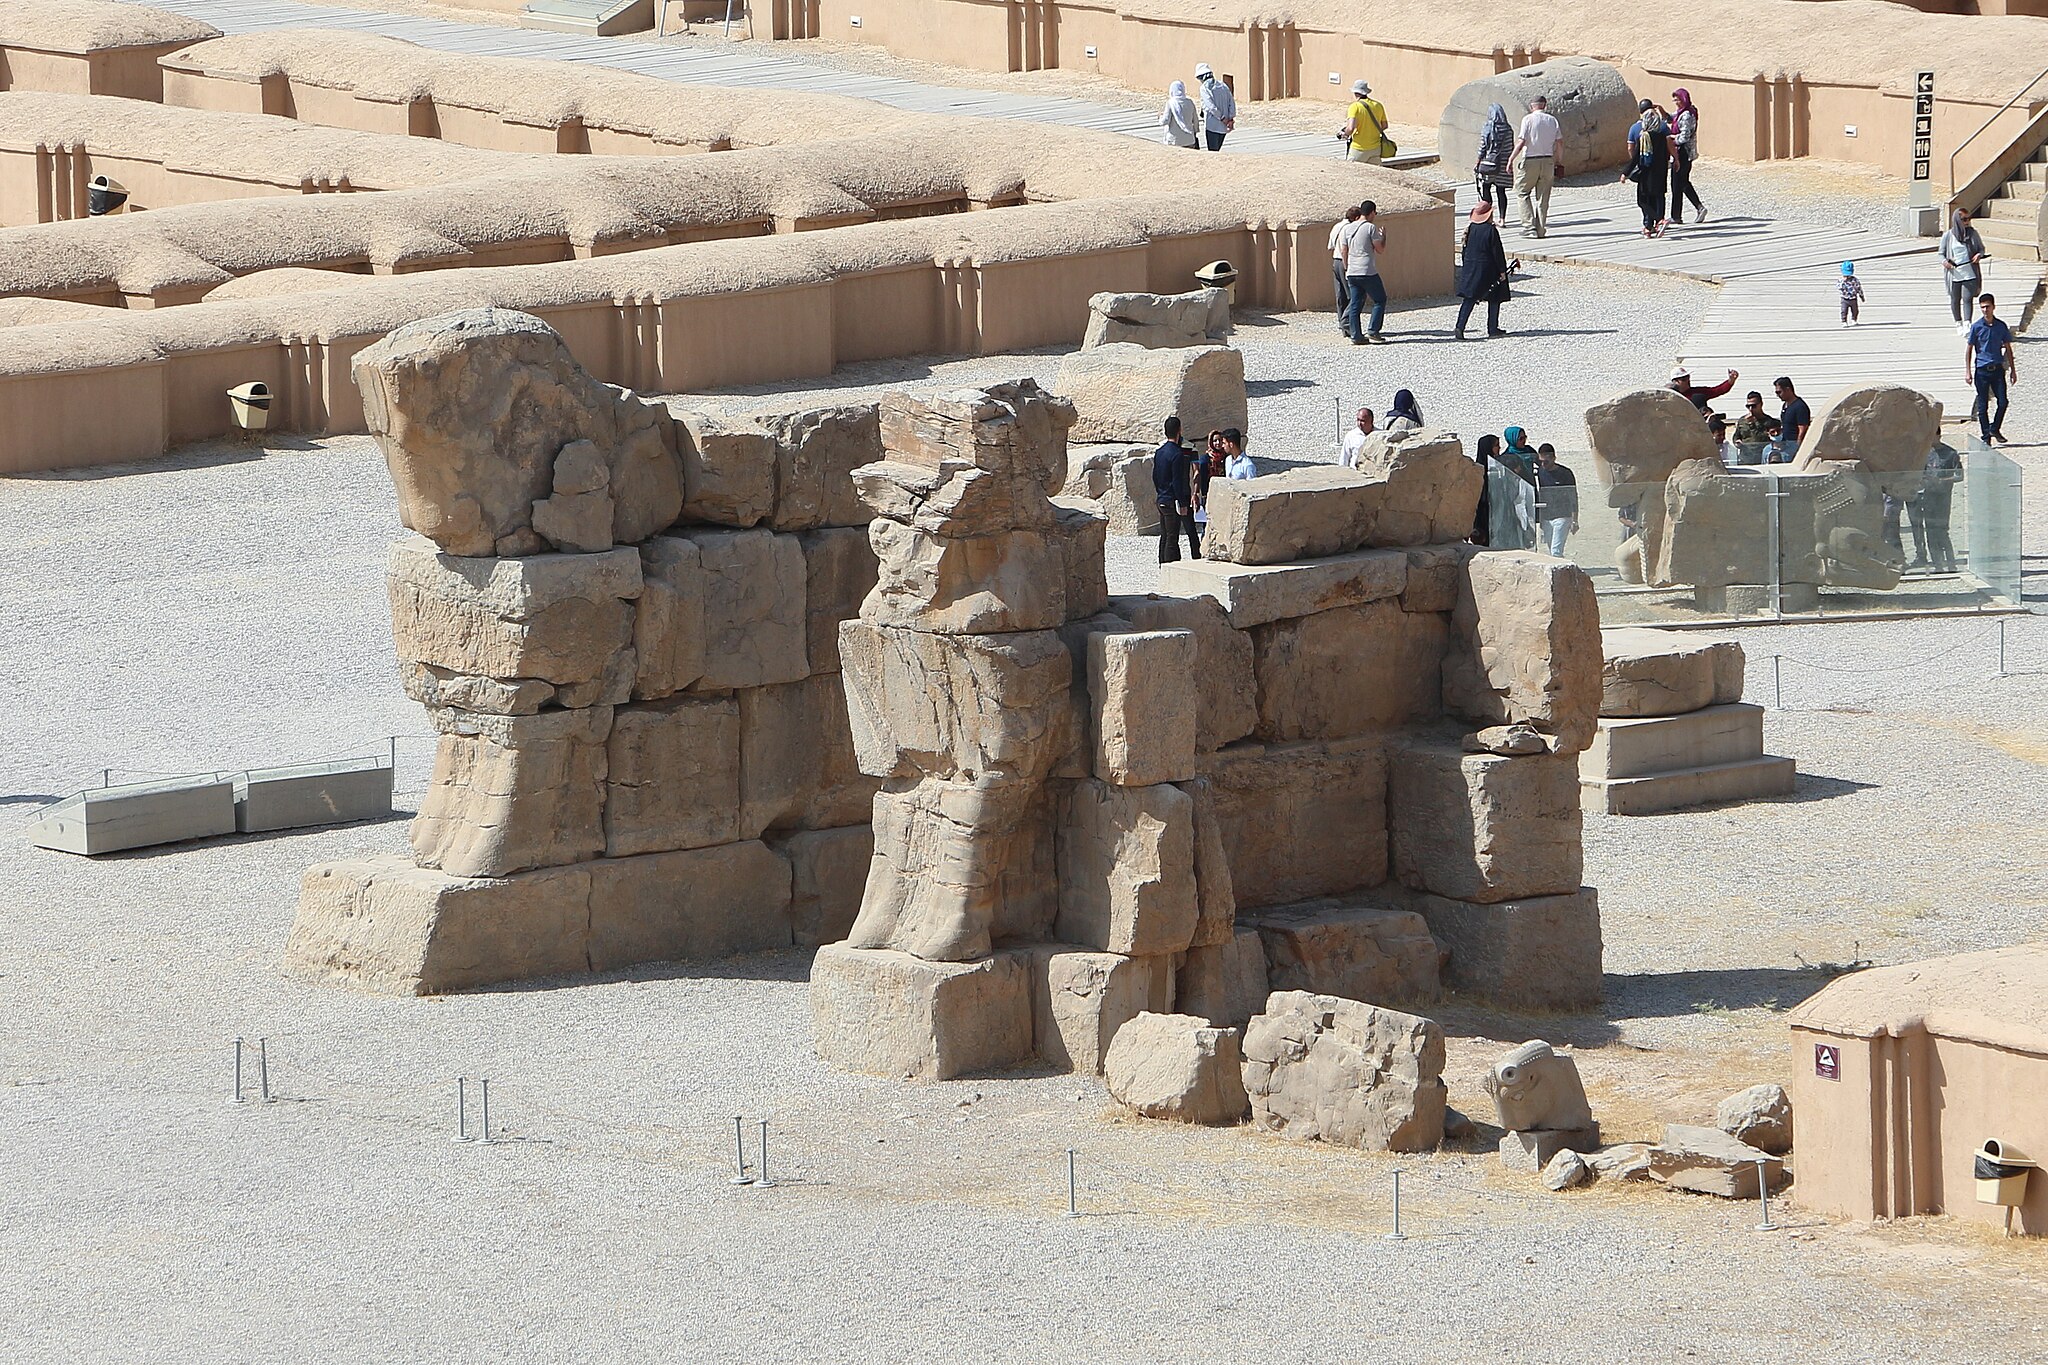
Title: Persepolis - Unfinished gate
Description: Unfinished gate, Persepolis, Iran
Date: 2016-10-27
Categories: Unfinished gate of Persepolis, GFDL, License migration redundant, CC-BY-SA-4.0,3.0,2.5,2.0,1.0, Self-published work, Iran photographs taken on 2016-10-27, October 2016 in Iran, Files with coordinates missing SDC location of creation, 2016 in Persepolis